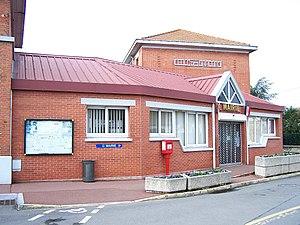
Hôtel de ville d'Achères (Yvelines, France)
Achères est une commune française du département des Yvelines, en Île-de-France. Elle est située à six kilomètres au nord-ouest de Saint-Germain-en-Laye et à quatre kilomètres au nord-est de Poissy.